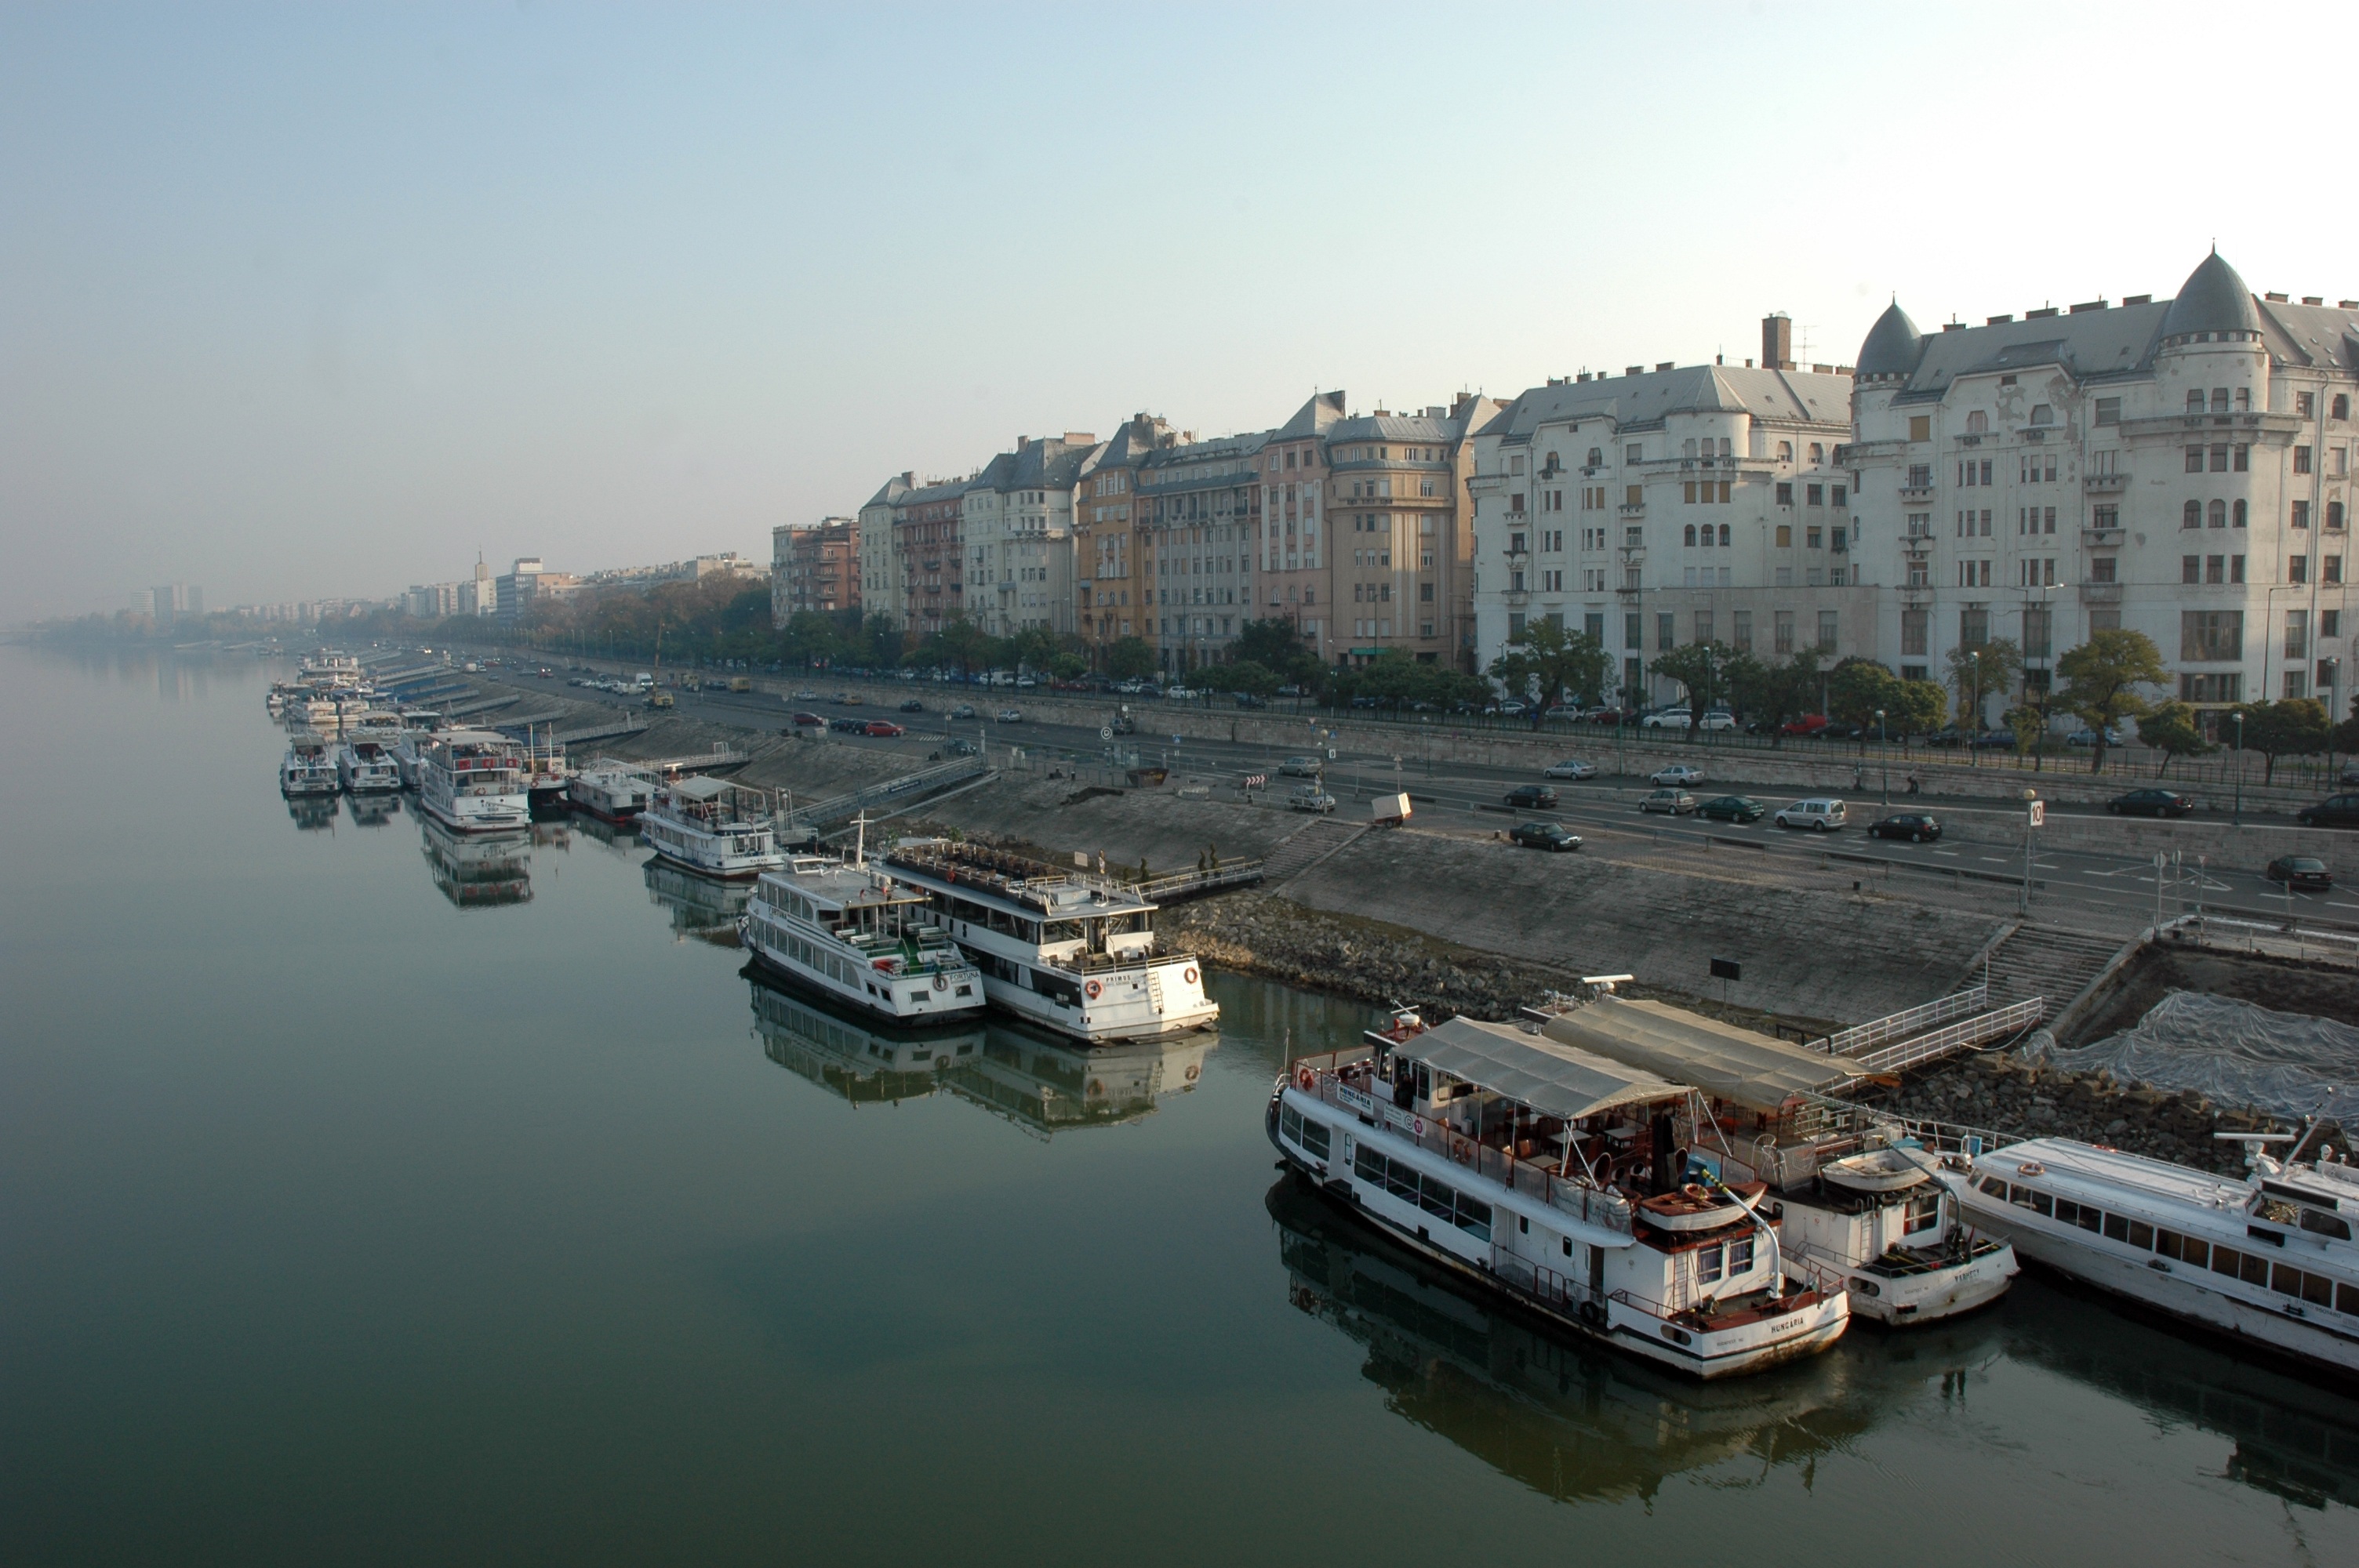
sea, coast, water, dock, boat, river, ship, cityscape, transportation, transport, reflection, vehicle, harbor, marina, port, route, waterway, danube, budapest, hungary, way, channel, pest, aerial photography, travel shipping, mahart